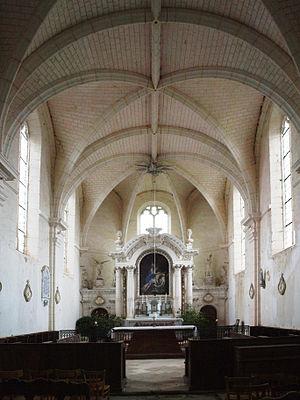
Lalande (Yonne, France)
L'église Saint-Jacques-et-Saint-Marcel de Lalande est une église située à Lalande, dans le département de l'Yonneen France.